Robb Walsh

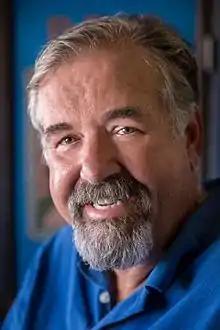
American food writer, cookbook author, and restaurant owner Robb Walsh

Robb Walsh is an American food writer, cookbook author, and restaurant owner who divides his time between Galway Bay, Ireland, and Galveston, Texas. He is a former commentator on National Public Radio's Weekend Edition, Sunday; former restaurant critic at the Houston Press (2000 until 2010); former editor-in-chief of Chile Pepper Magazine (1999 to 2000); former food columnist for Natural History magazine, and three-time winner of the James Beard Award. He currently writes about food for magazines such as Houstonia and Texas Highways, and websites such as First We Feast. He was a partner and co-founder of the former El Real Tex-Mex Cafe in Houston's Montrose neighborhood.